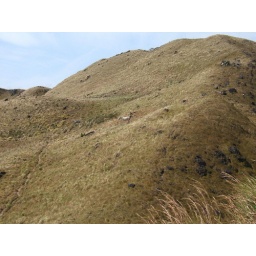
La India Dormida hike - Not a soul in sight except for a random white horse